Inner Worlds Outer Worlds

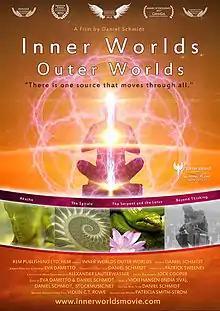

Inner Worlds, Outer Worlds is a documentary film created by Canadian film maker and meditation teacher Daniel Schmidt. The film was released in 2012.